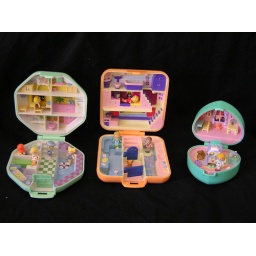
left: school. mid: a lady's home. right: bedroom (the bed can be taken off and turn in to a ring)